Parkinson's disease in South Asians

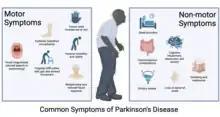
Common motor and non-motor symptomology observed in patients with PD

Parkinson's disease (PD) is a chronic neurodegenerative disorder caused by the progressive degeneration of dopamine-producing neurons in the substantia nigra, a structure located in the midbrain essential for reward and movement. The rapid deterioration of these dopaminergic neurons leads to both motor and non-motor complications. Being that they are quite visible, the motor symptoms are usually used as a preliminary basis for the diagnosis of PD, particularly deterioration of voluntary movements along with muscular rigidity. Tremor, postural instability, dystonia, and speech disturbances are among the most common motor symptoms in PD cases and are heavily researched in an effort to develop efficient methods of management. Conversely, the non-motor symptoms, including cognitive decline, depression, and sleep disturbances, are not as rigorously studied. Many of these complications develop prior to motor symptoms as early as 10 years before a formal diagnosis and tend to become comparatively more cumbersome as the disease advances. Although, in general, the exact cause of PD is unknown, it is likely that both genetics and environment are contributing factors. Along with around 90 genetic risk variants which account for 16-36% of non-monogenic PD, additional variables such as being a non-smoker can influence the risk a given person has for developing PD.